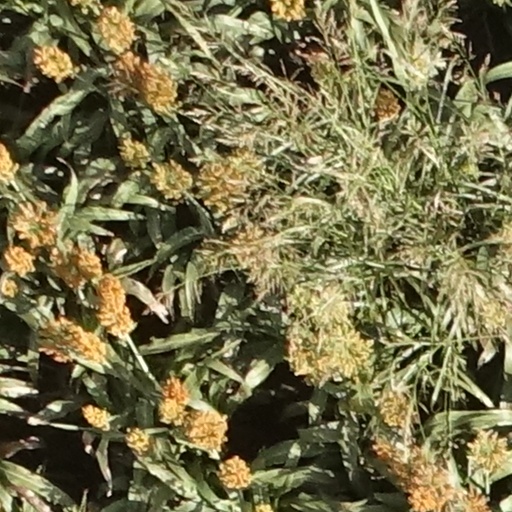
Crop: sorghum